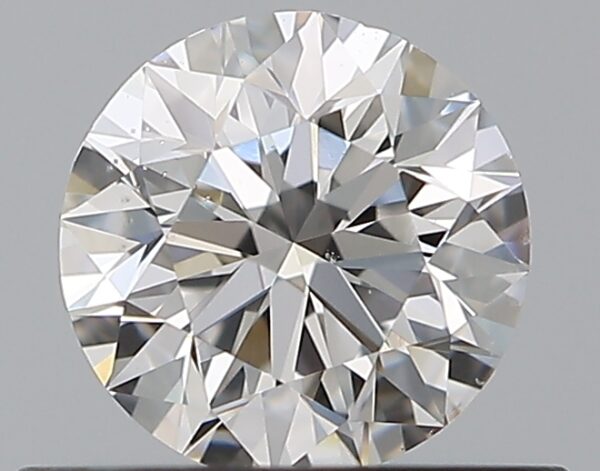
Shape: round
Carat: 0.5
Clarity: VS2
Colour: E
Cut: EX
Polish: EX
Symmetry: EX
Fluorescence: N
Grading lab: GIA
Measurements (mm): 5.02 x 5.05 x 3.19